Fábrica do Arquinho

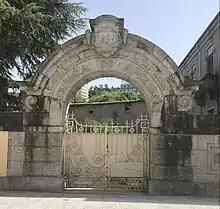
The entrance arch, the one that gave the factory its name (Arquinho=Little arch)

The Câmara Municipal of Guimarães launched an architectural competition to rehabilitate the Arquinho Factory, which was acquired by the municipality in 2020. The agreement established between the city council and the property developer specifies that the old factory complex will now be owned by the câmara municipal, costing a total of 1.5 million euros. The ownership fee was settled through the use of "urbanization fees".